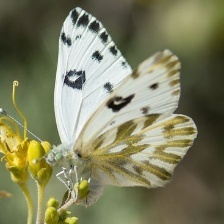
Species: BECKERS WHITE
Butterfly family (ImageNet category): cabbage_butterfly